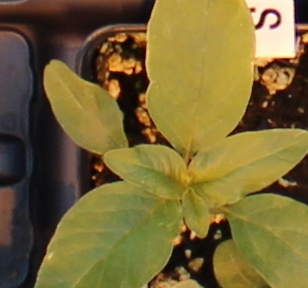
Label: Waterhemp